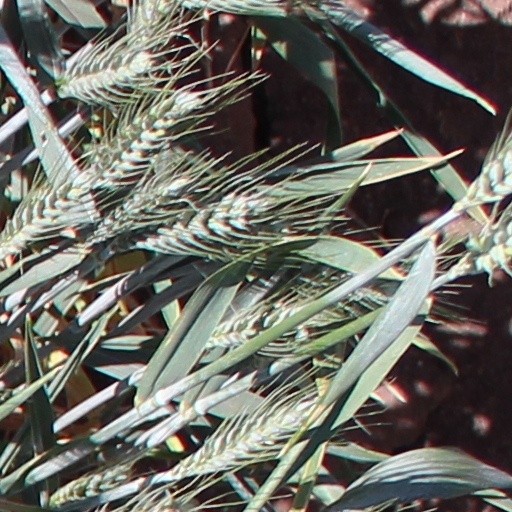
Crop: wheat